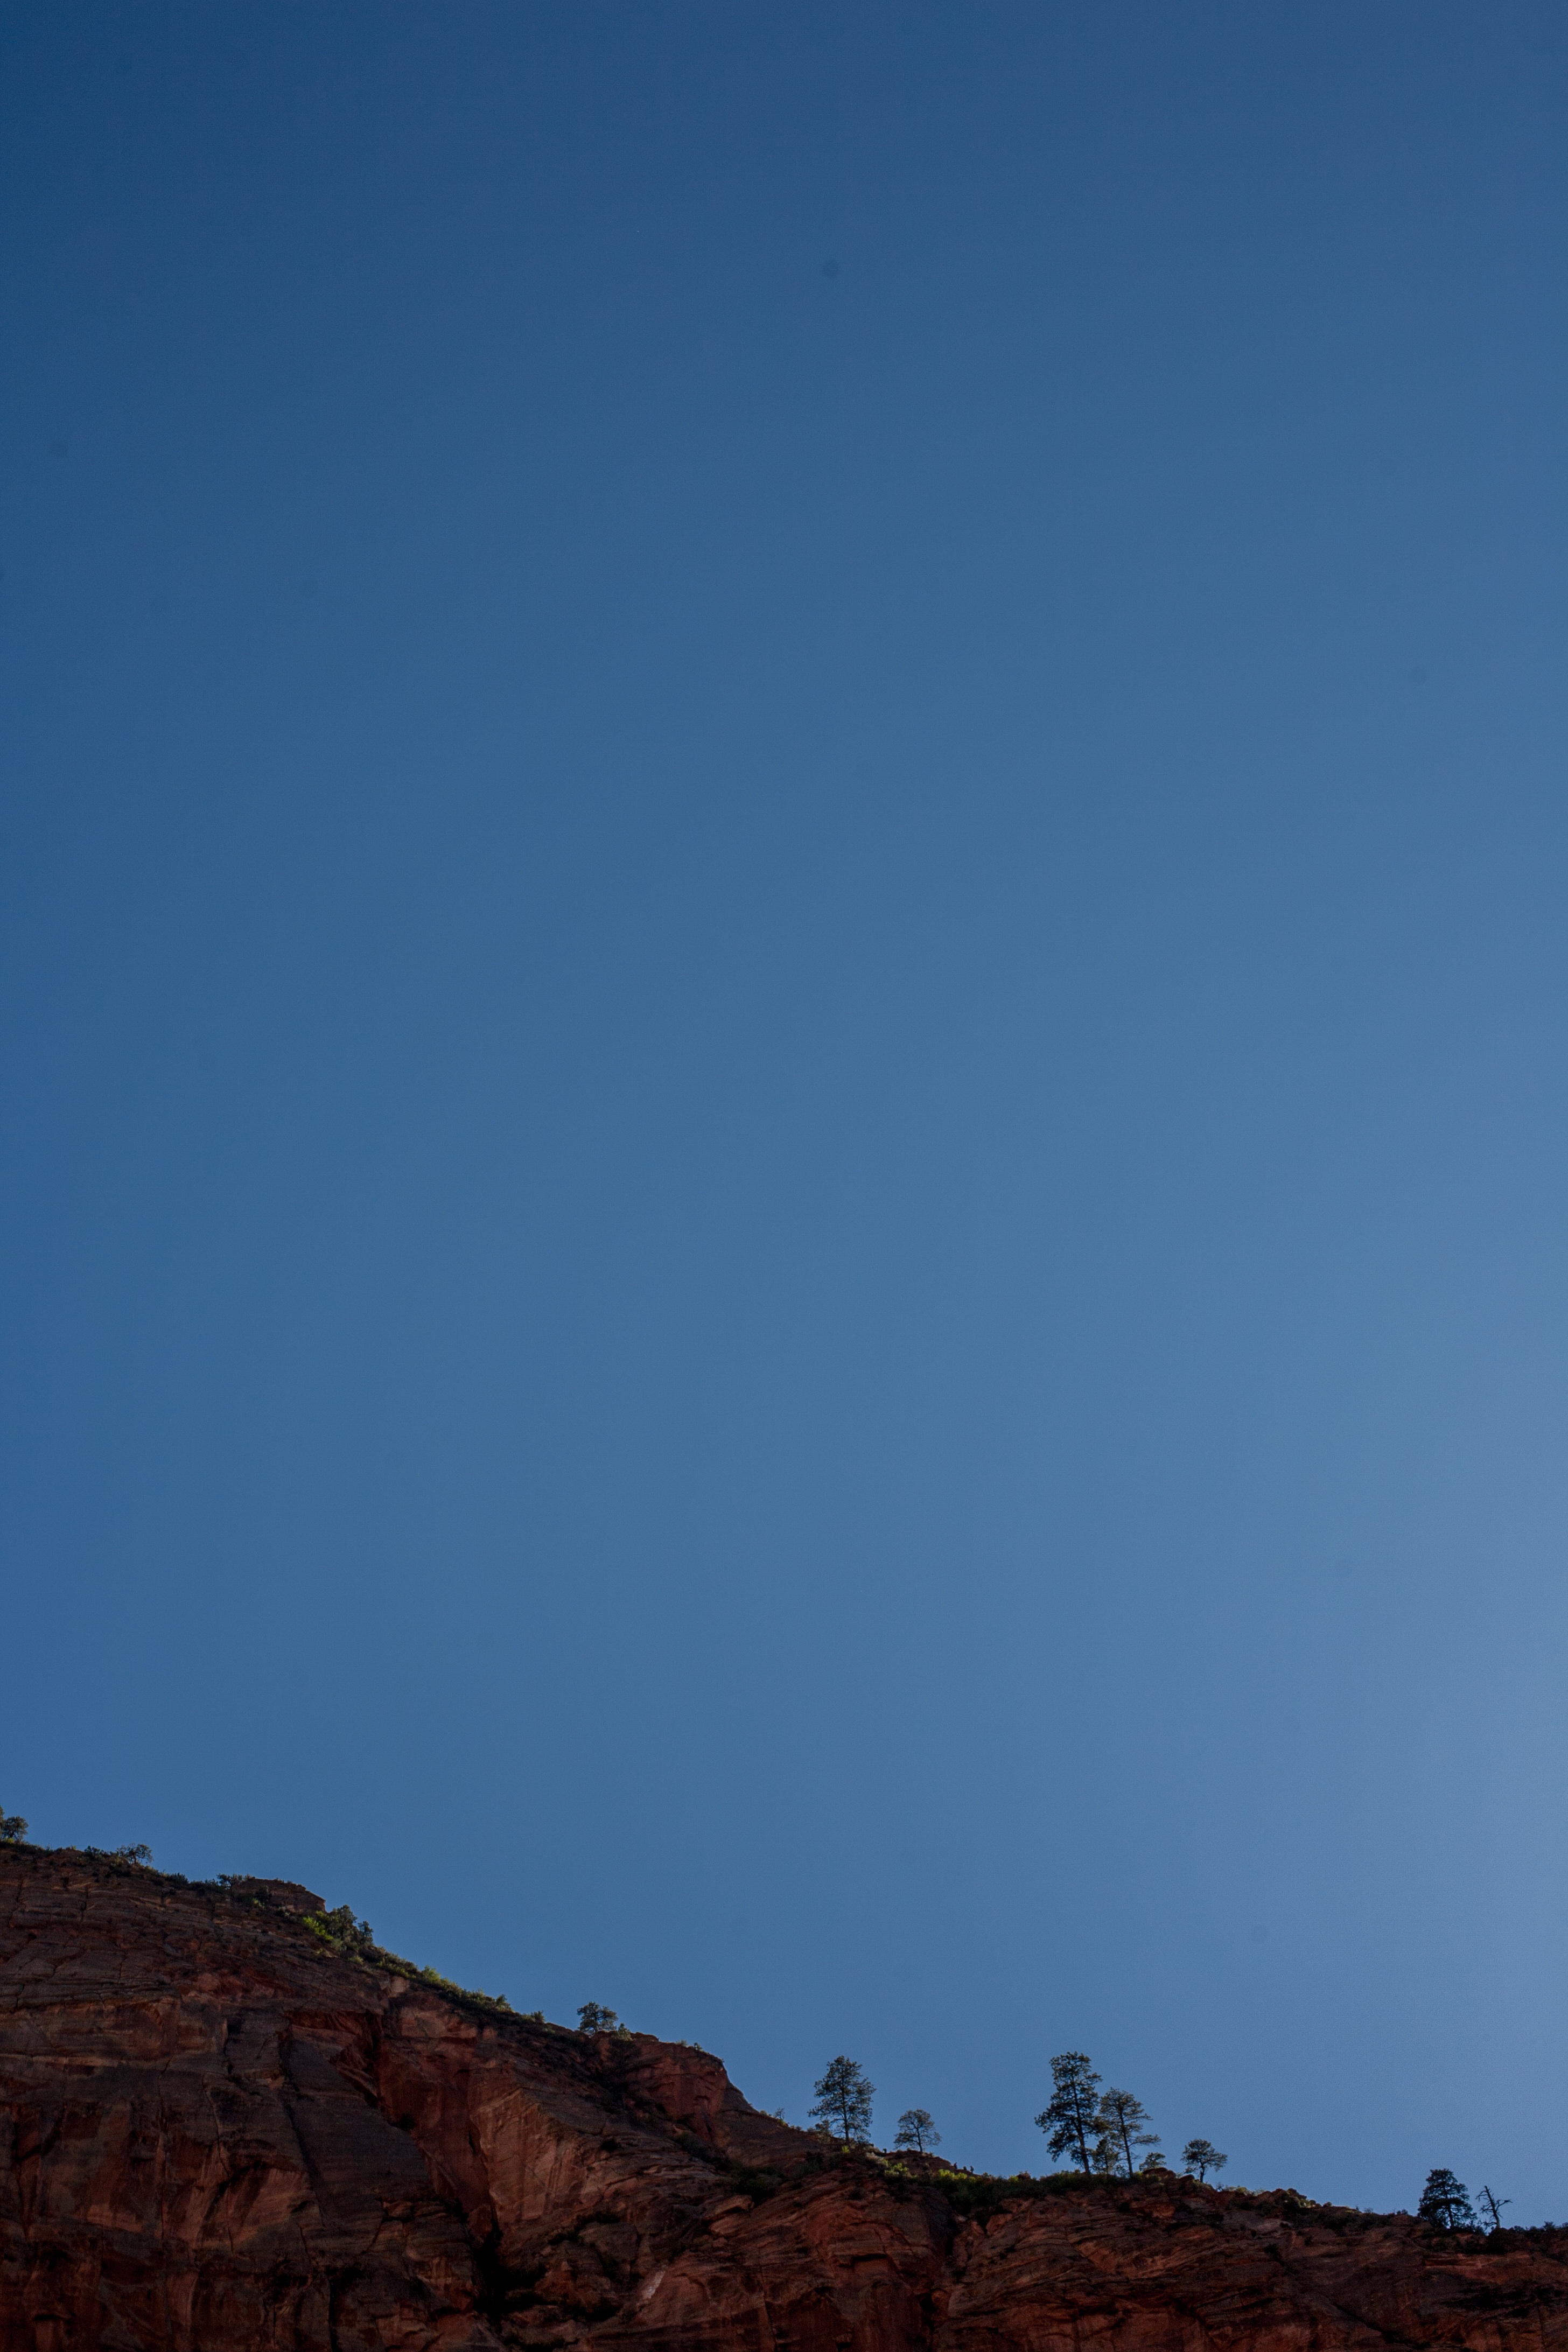
sea, horizon, mountain, cloud, sky, hill, dusk, ecosystem, mountainous landforms